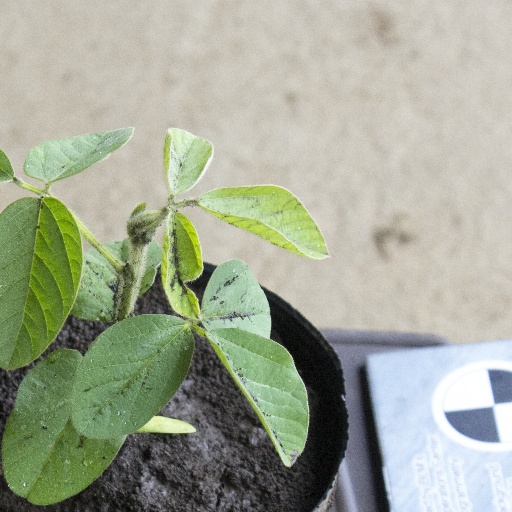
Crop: soybean